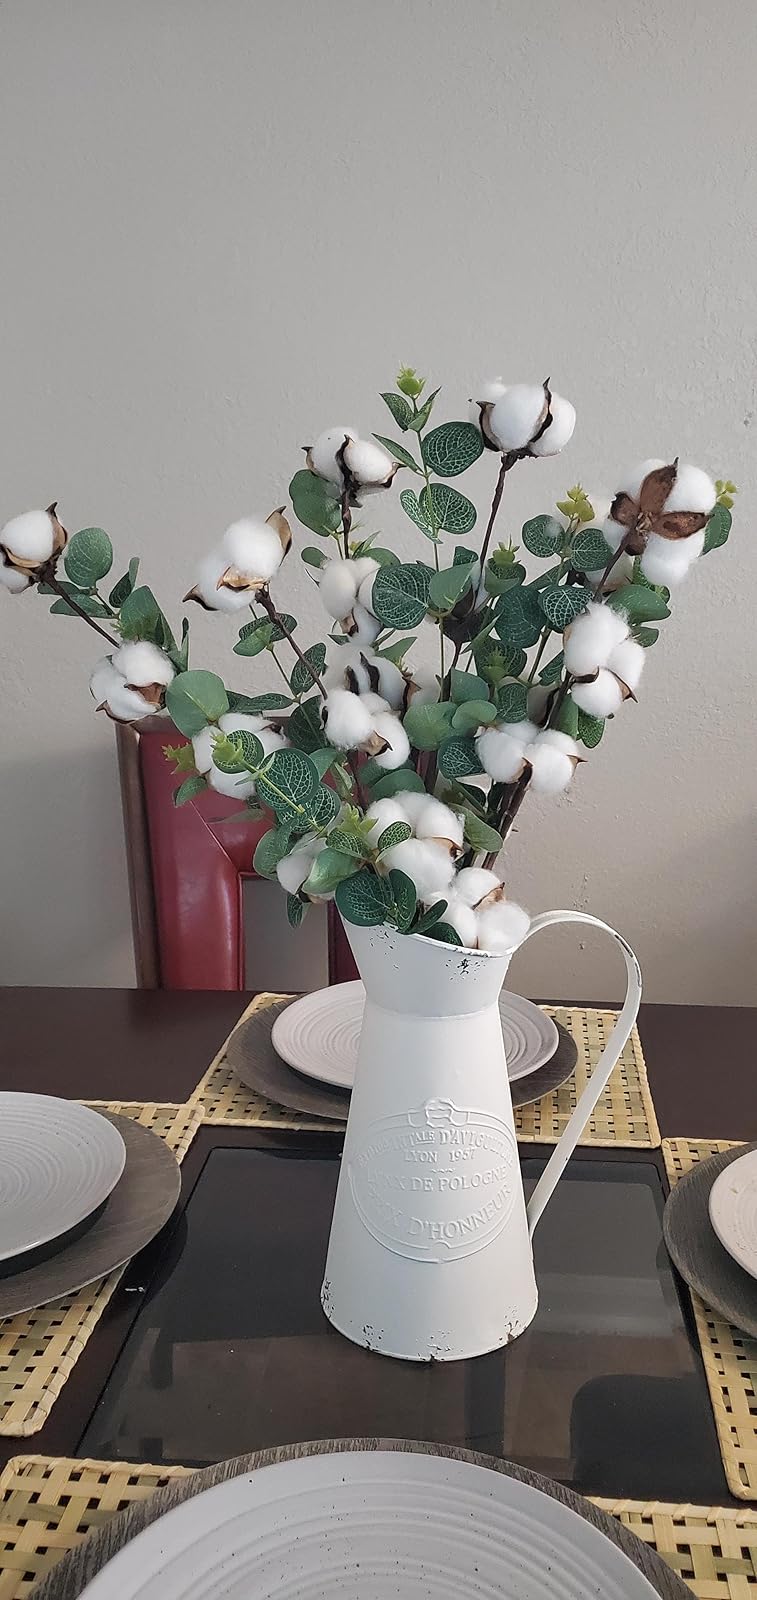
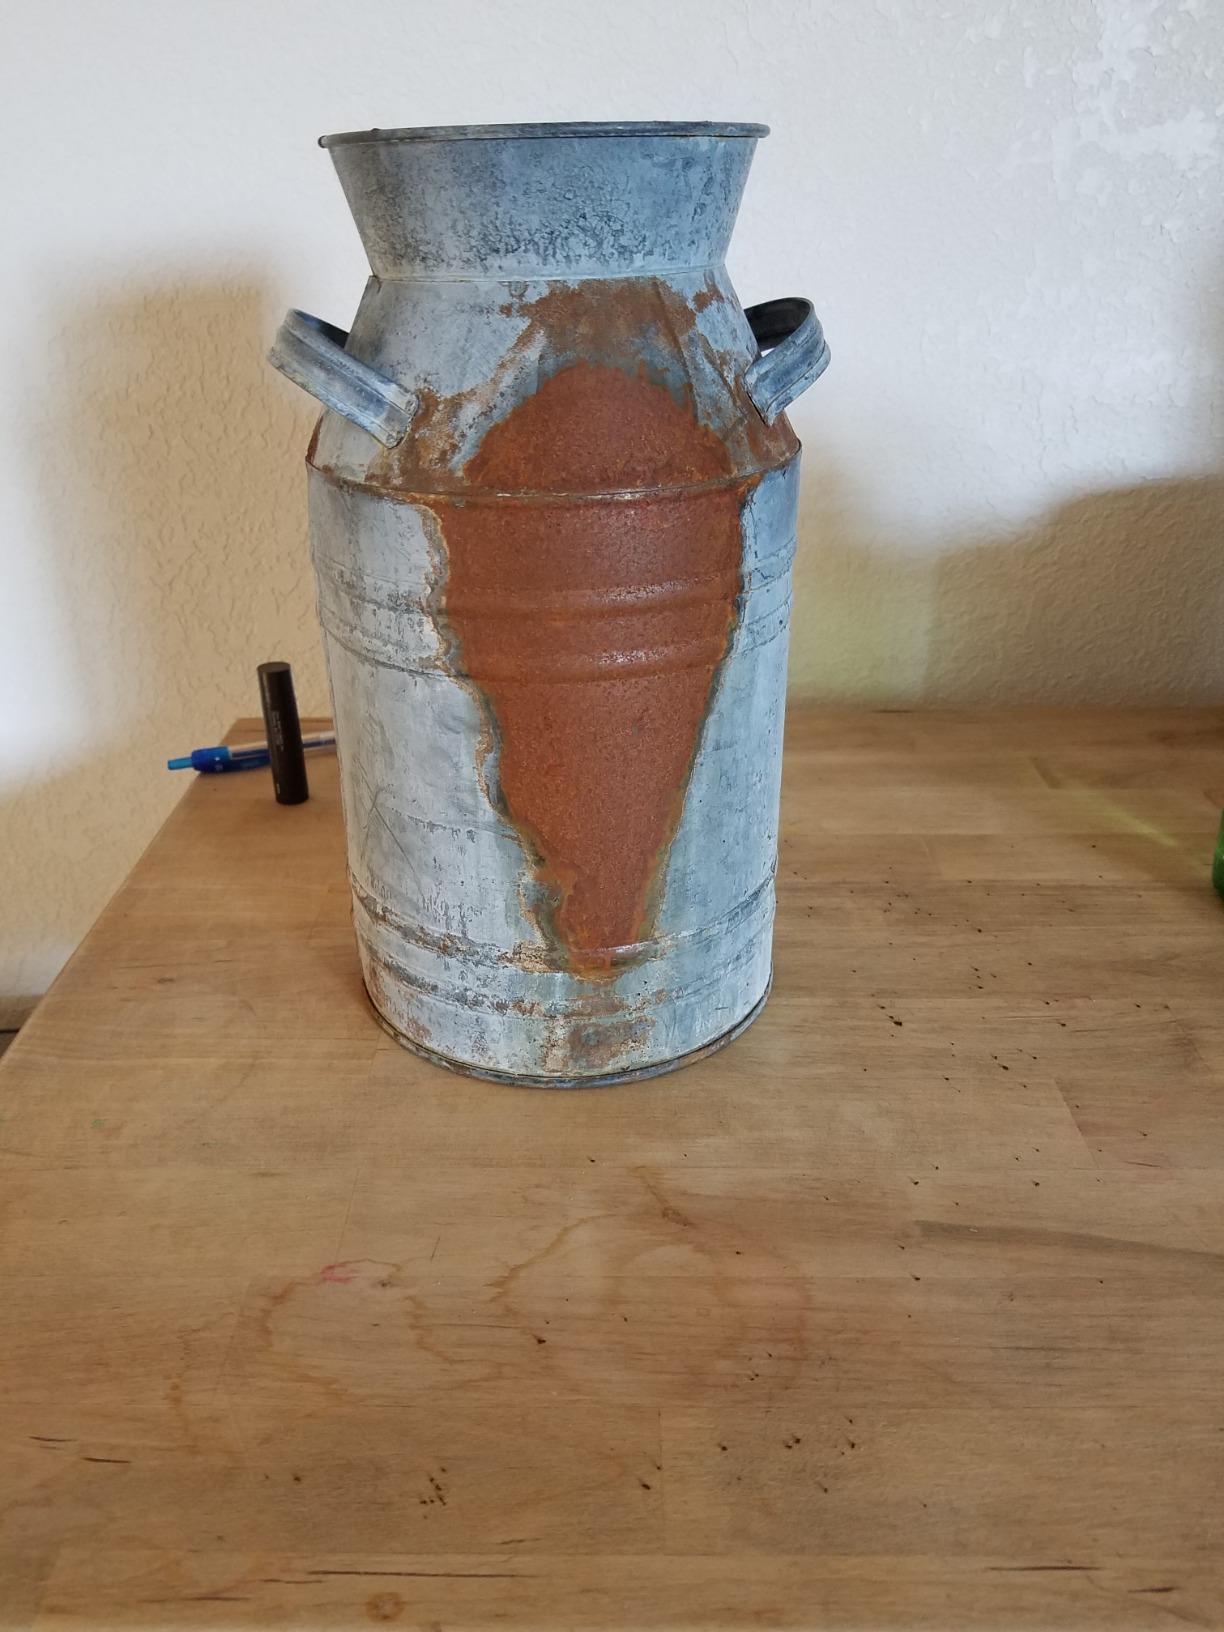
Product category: vase
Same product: no